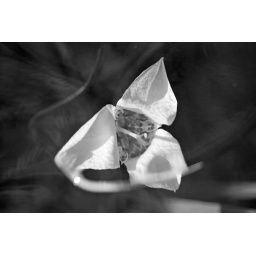
I shot this for a club competition using clear PVC in a frame with water on it.